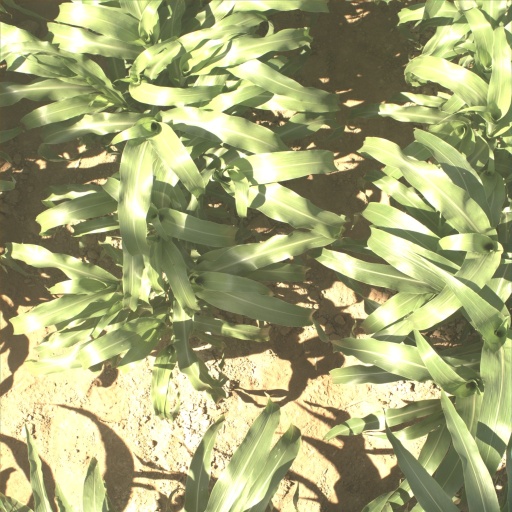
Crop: sorghum